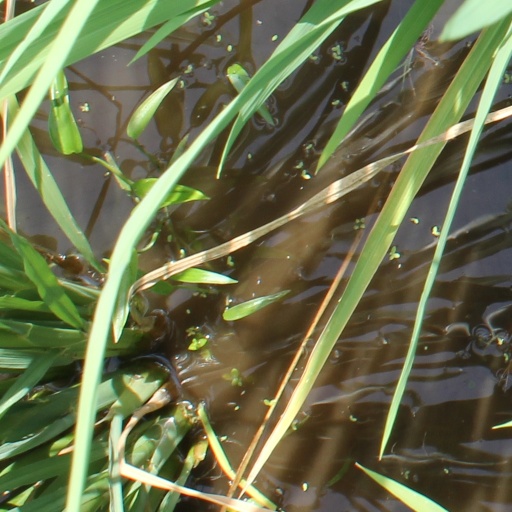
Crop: rice